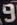
Number: 9